GM Ecotec engine

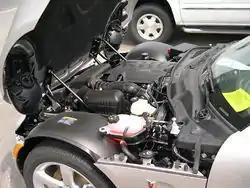
Ecotec LE5 engine in a 2006 Pontiac Solstice

A turbocharged direct-injected (redubbed "Spark Ignition Direct Injection") Ecotec was introduced in the 2007 Pontiac Solstice GXP and Saturn Sky Red Line. In these applications, the engine is mounted longitudinally. Displacement is with a square bore and stroke. Compression is 9.2:1 and maximum boost is , delivering at 5300 rpm and of torque from 2500 to 5250 rpm. Engine redline is at 6300 rpm and premium fuel is recommended. The sodium filled exhaust valves were based on technology developed for the Corvette V8 powertrains. The sodium fuses and becomes a liquid at idle, which improves thermal conductivity and draws heat away from the valve face and valve guide towards the stem to be cooled by the engine oil circulating in this area. The camshaft-driven direct injection systems pressurizes the fuel to at idle, and up to at wide-open throttle. The "Gen II" block is similar to the 2.4 L and also features VVT technology. The Gen II block was developed using data from racing programs and computer simulations. The bore walls and bulkheads were strengthened with a weight increase of . The coolant jackets were expanded to improve heat transfer, resulting in a coolant capacity increase of 0.5 liters.